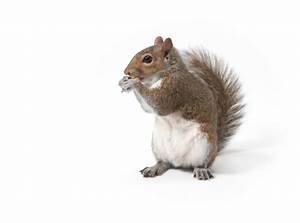
Label: squirrel